Kingdom of Munster

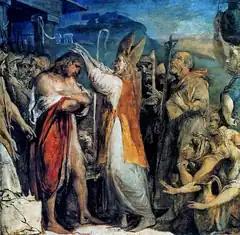
"The Baptism of the King of Cashel by St Patrick", painted by James Barry, "c." 1780s. The conversion of Óengus mac Nad Froích moved Munster towards Christianity.

The religion of Christianity, which after the Edict of Thessalonica in 380 AD became the state religion of the Roman Empire and thus, much of Europe, came to Ireland in the 5th century, largely through Munster and Leinster. Many of the earliest saints of Ireland mentioned in the "Codex Salmanticensis" had strong Munster connections, particularly St. Ailbe in Emly, historical location of the Mairtine. He supposedly received canonical orders from St. Palladius who was sent by Pope Celestine I to Ireland in 431 AD. The first Christian saint born in Ireland itself was St. Ciarán of Saigir, associated with Osraige, who had a royal Munster (Corcu Loígde) mother. As well as this St. Declán of the Déisi Muman converted his people and established a monastery at Ardmore.